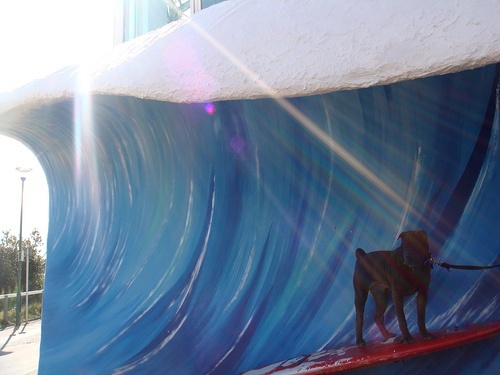
A dog standing on a fake surfboard and wave.
A dog on a leash stands on a surf board beneath a fake wave.
a dig is standing on a red surfboard
Dog standing on simulated surfboard with fake water behind.
Outdoor display depicting a dog on a leash surfing.